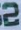
Number: 2